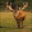
Label: deer